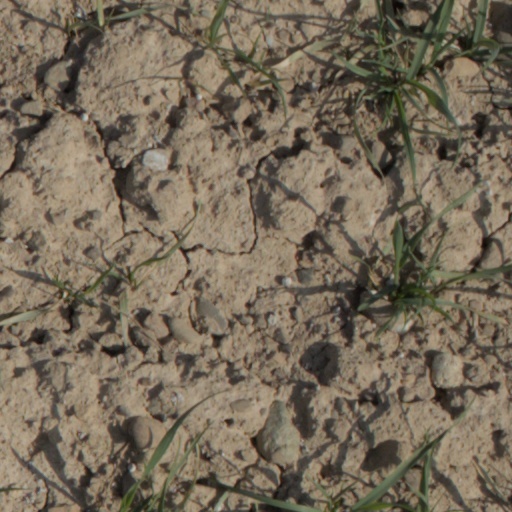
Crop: wheat